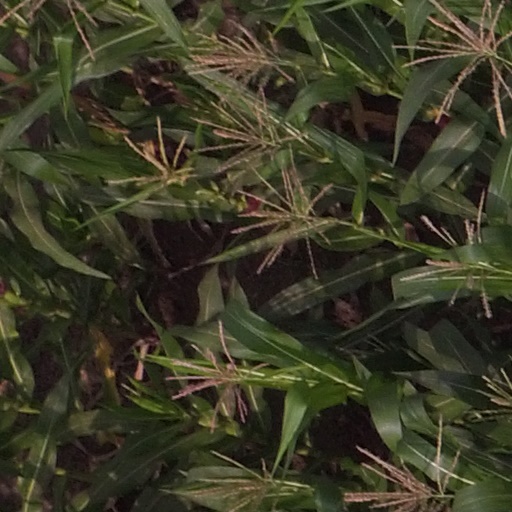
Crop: maize; corn